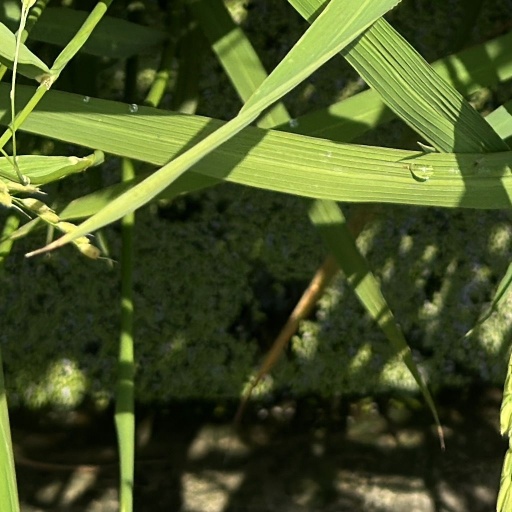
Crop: rice